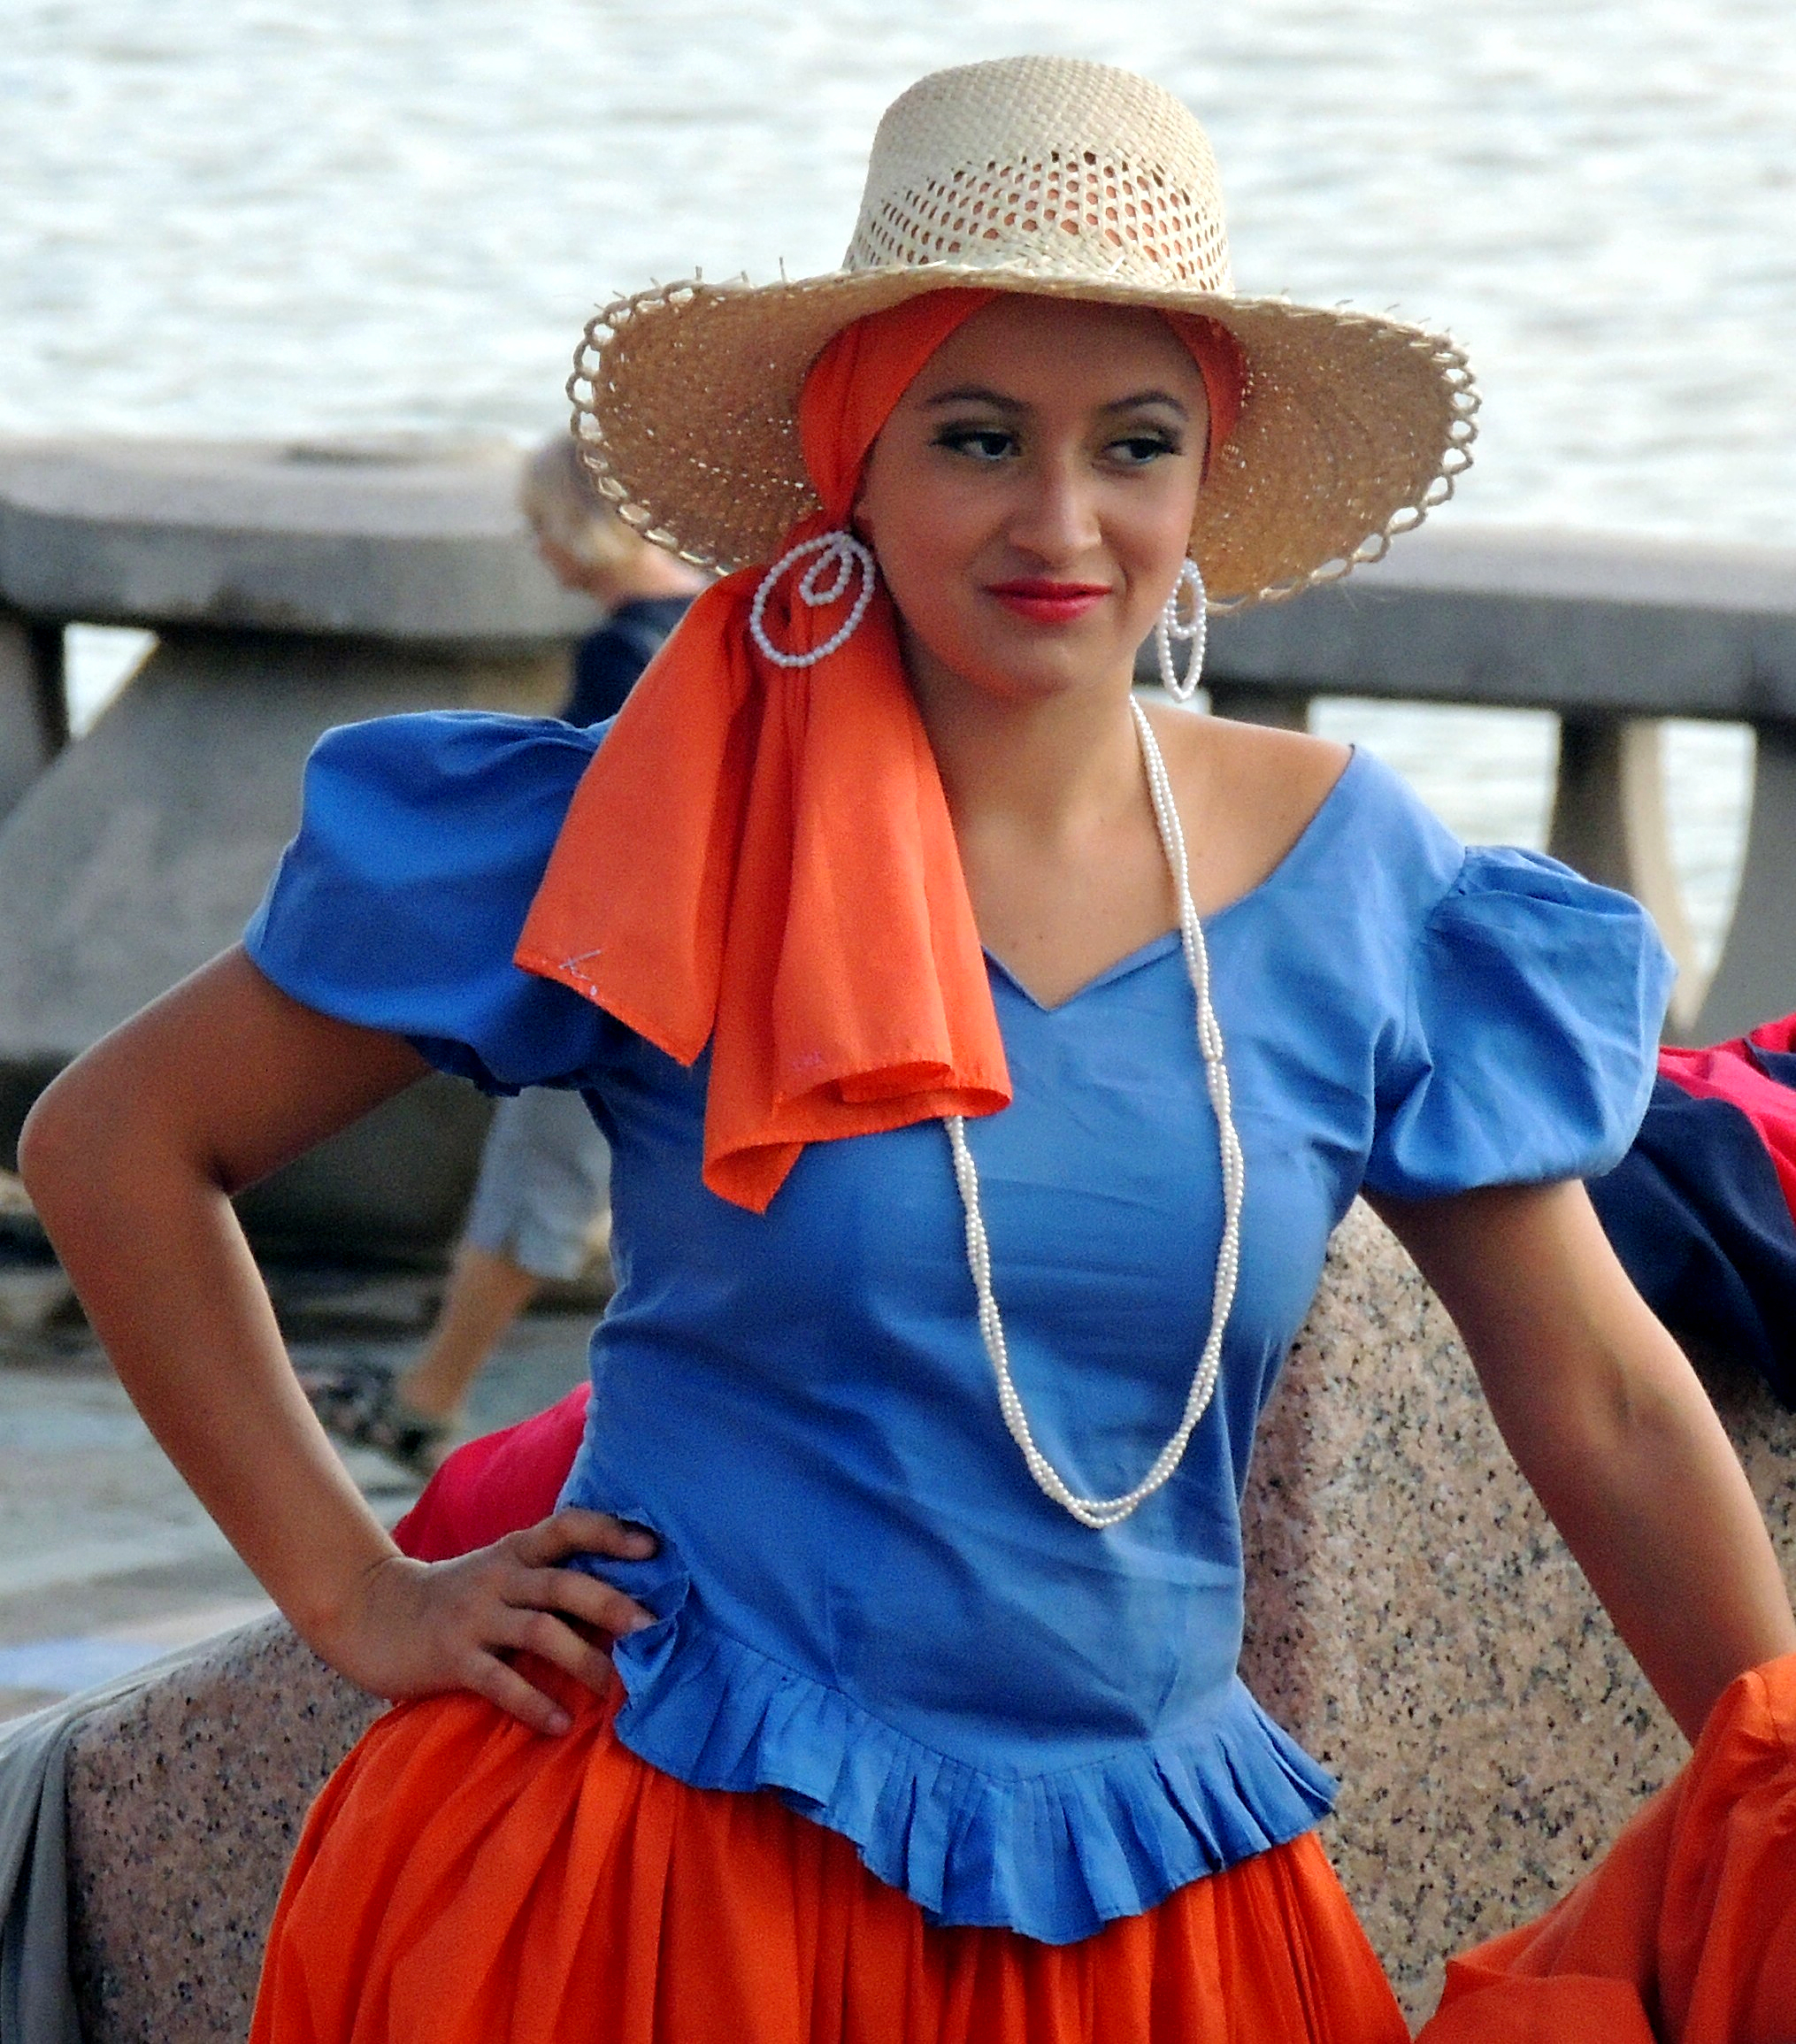
red, fashion, clothing, costume